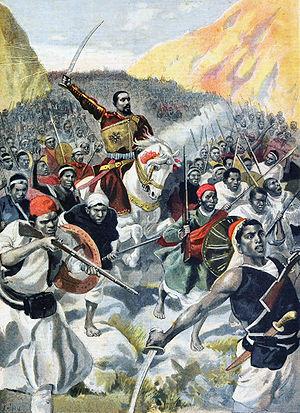
Page de l'ancien journal français ""Le Petit Journal"" représentant Ras Mekonnen à la bataille d'Amba Alage"
La bataille d'Amba Alagi en 1895 est le premier affrontement important de la campagne qui oppose les troupes du général italien Oreste Baratieri à celles du negus negest Menelik II durant la première guerre italo-éthiopienne.